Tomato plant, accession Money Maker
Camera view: tilt-top (135 deg); turntable rotation: 60 degrees
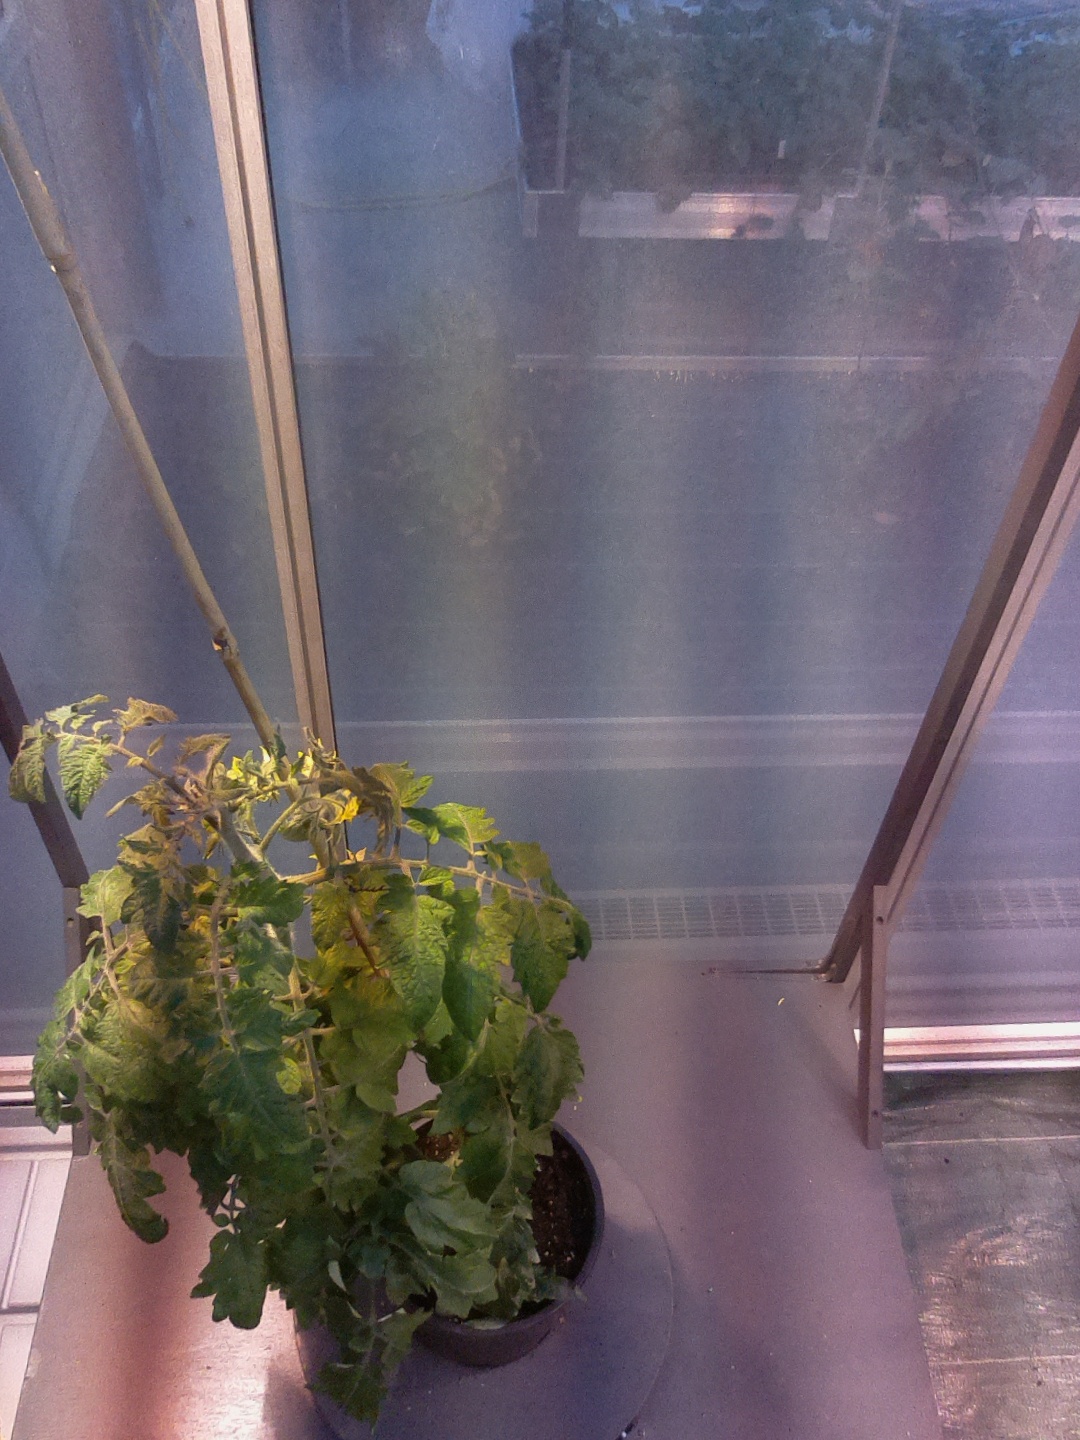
BBCH growth stage 67: Full flowering, 70%-80% of flowers open, more petals falling